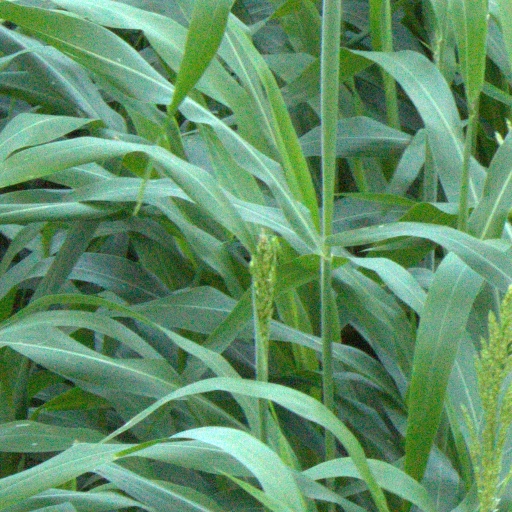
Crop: sorghum